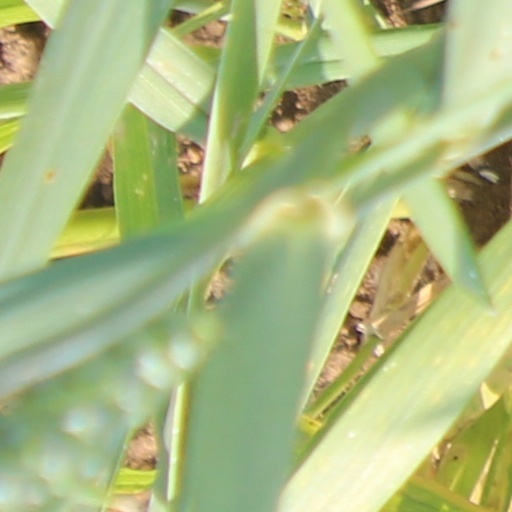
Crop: wheat